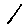
Label: 1